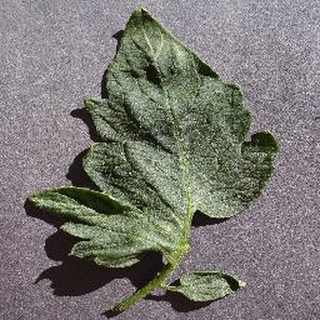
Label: healthy_tomato